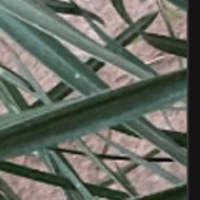
Label: Healthy sample